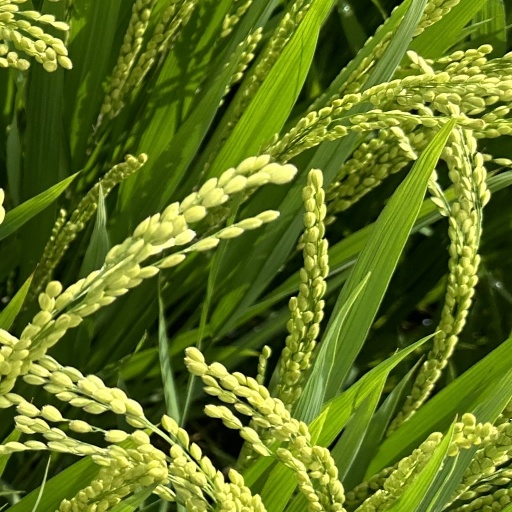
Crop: rice